1935 Auckland Rugby League season

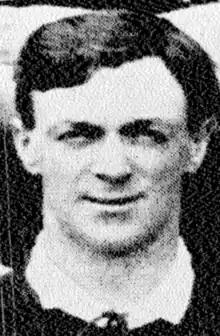
Maurice Wetherill the referee in the Marist v Mt Albert game who sent off four players for fighting.

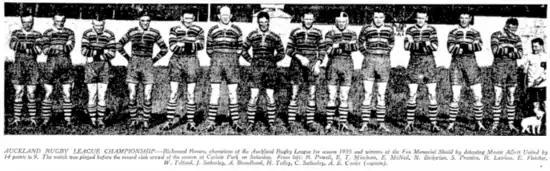
The champion Richmond Rovers side.

Richmond beat Devonport easily in the main match at Carlaw Park. The field was in a terrible state after the curtain raiser. For the second week in a row Harold Tetley had to leave the back of the scrum and play in the backs due to an injury. This time to five eighth Noel Bickerton with a head injury, with Robertson coming on and going into the forwards. Tetley struggled with his handling but Eric Fletcher save the situation regularly and defended very well. He also scored a try and kicked 4 goals. During the match Bert Cooke at full back for Richmond broke his nose in the second half. After receiving treatment from St John's he insisted on returning to the play, “and saw out the game in good style”. The curtain raiser between Mount Albert was won by a solitary try to winger Bert Schultz which was set up by good play from Charles Dunne and Claude List inside him. Frederick Sissons made his senior Auckland debut for Newton in the five eighths and played well. He had played for Newton the previous week in their bye week match with Whangarei at the newly opened Jubilee Park in Whangarei and scored 11 points through a try and four goals. The City v Ponsonby game was moved at a late stage to the Outer Domain where the field was said to be "in much better order than Carlaw Park".